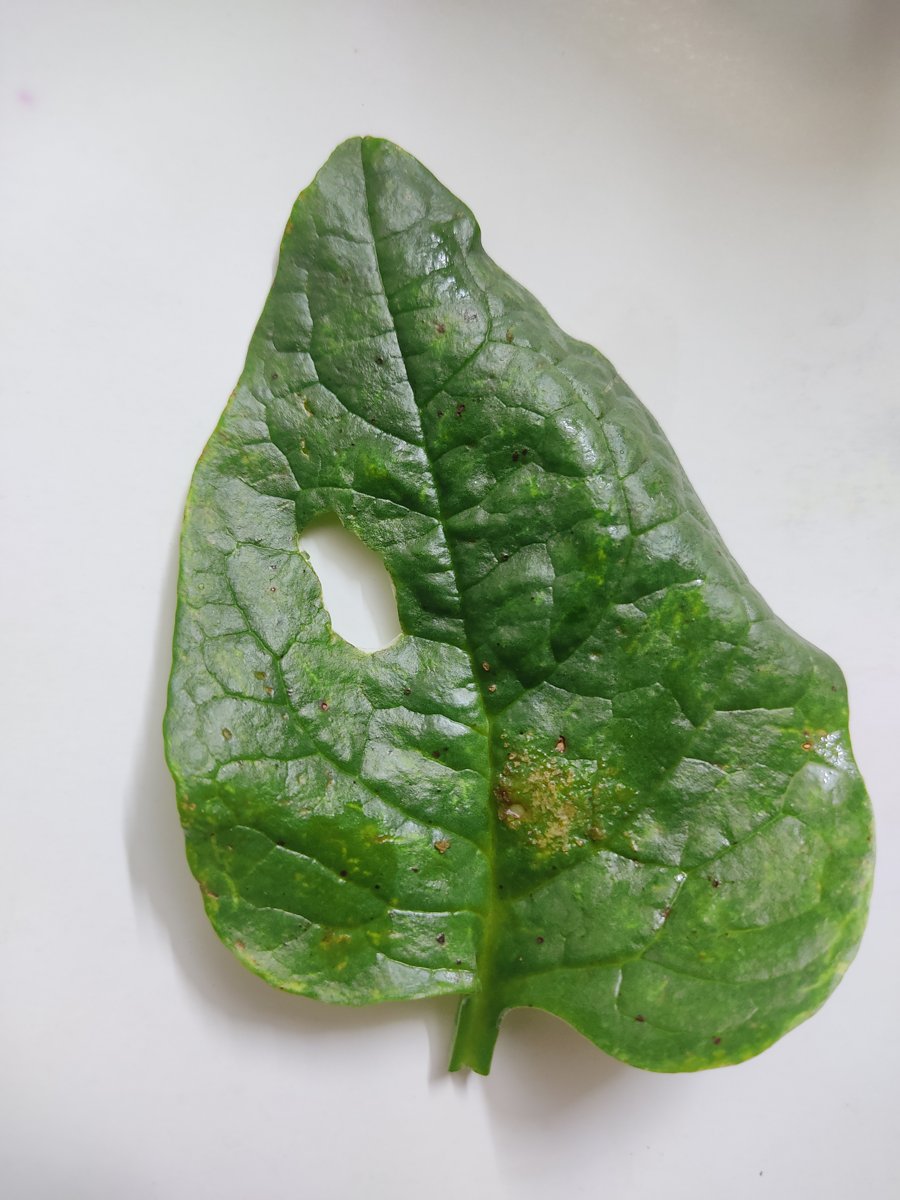
Label: Pest-Damage